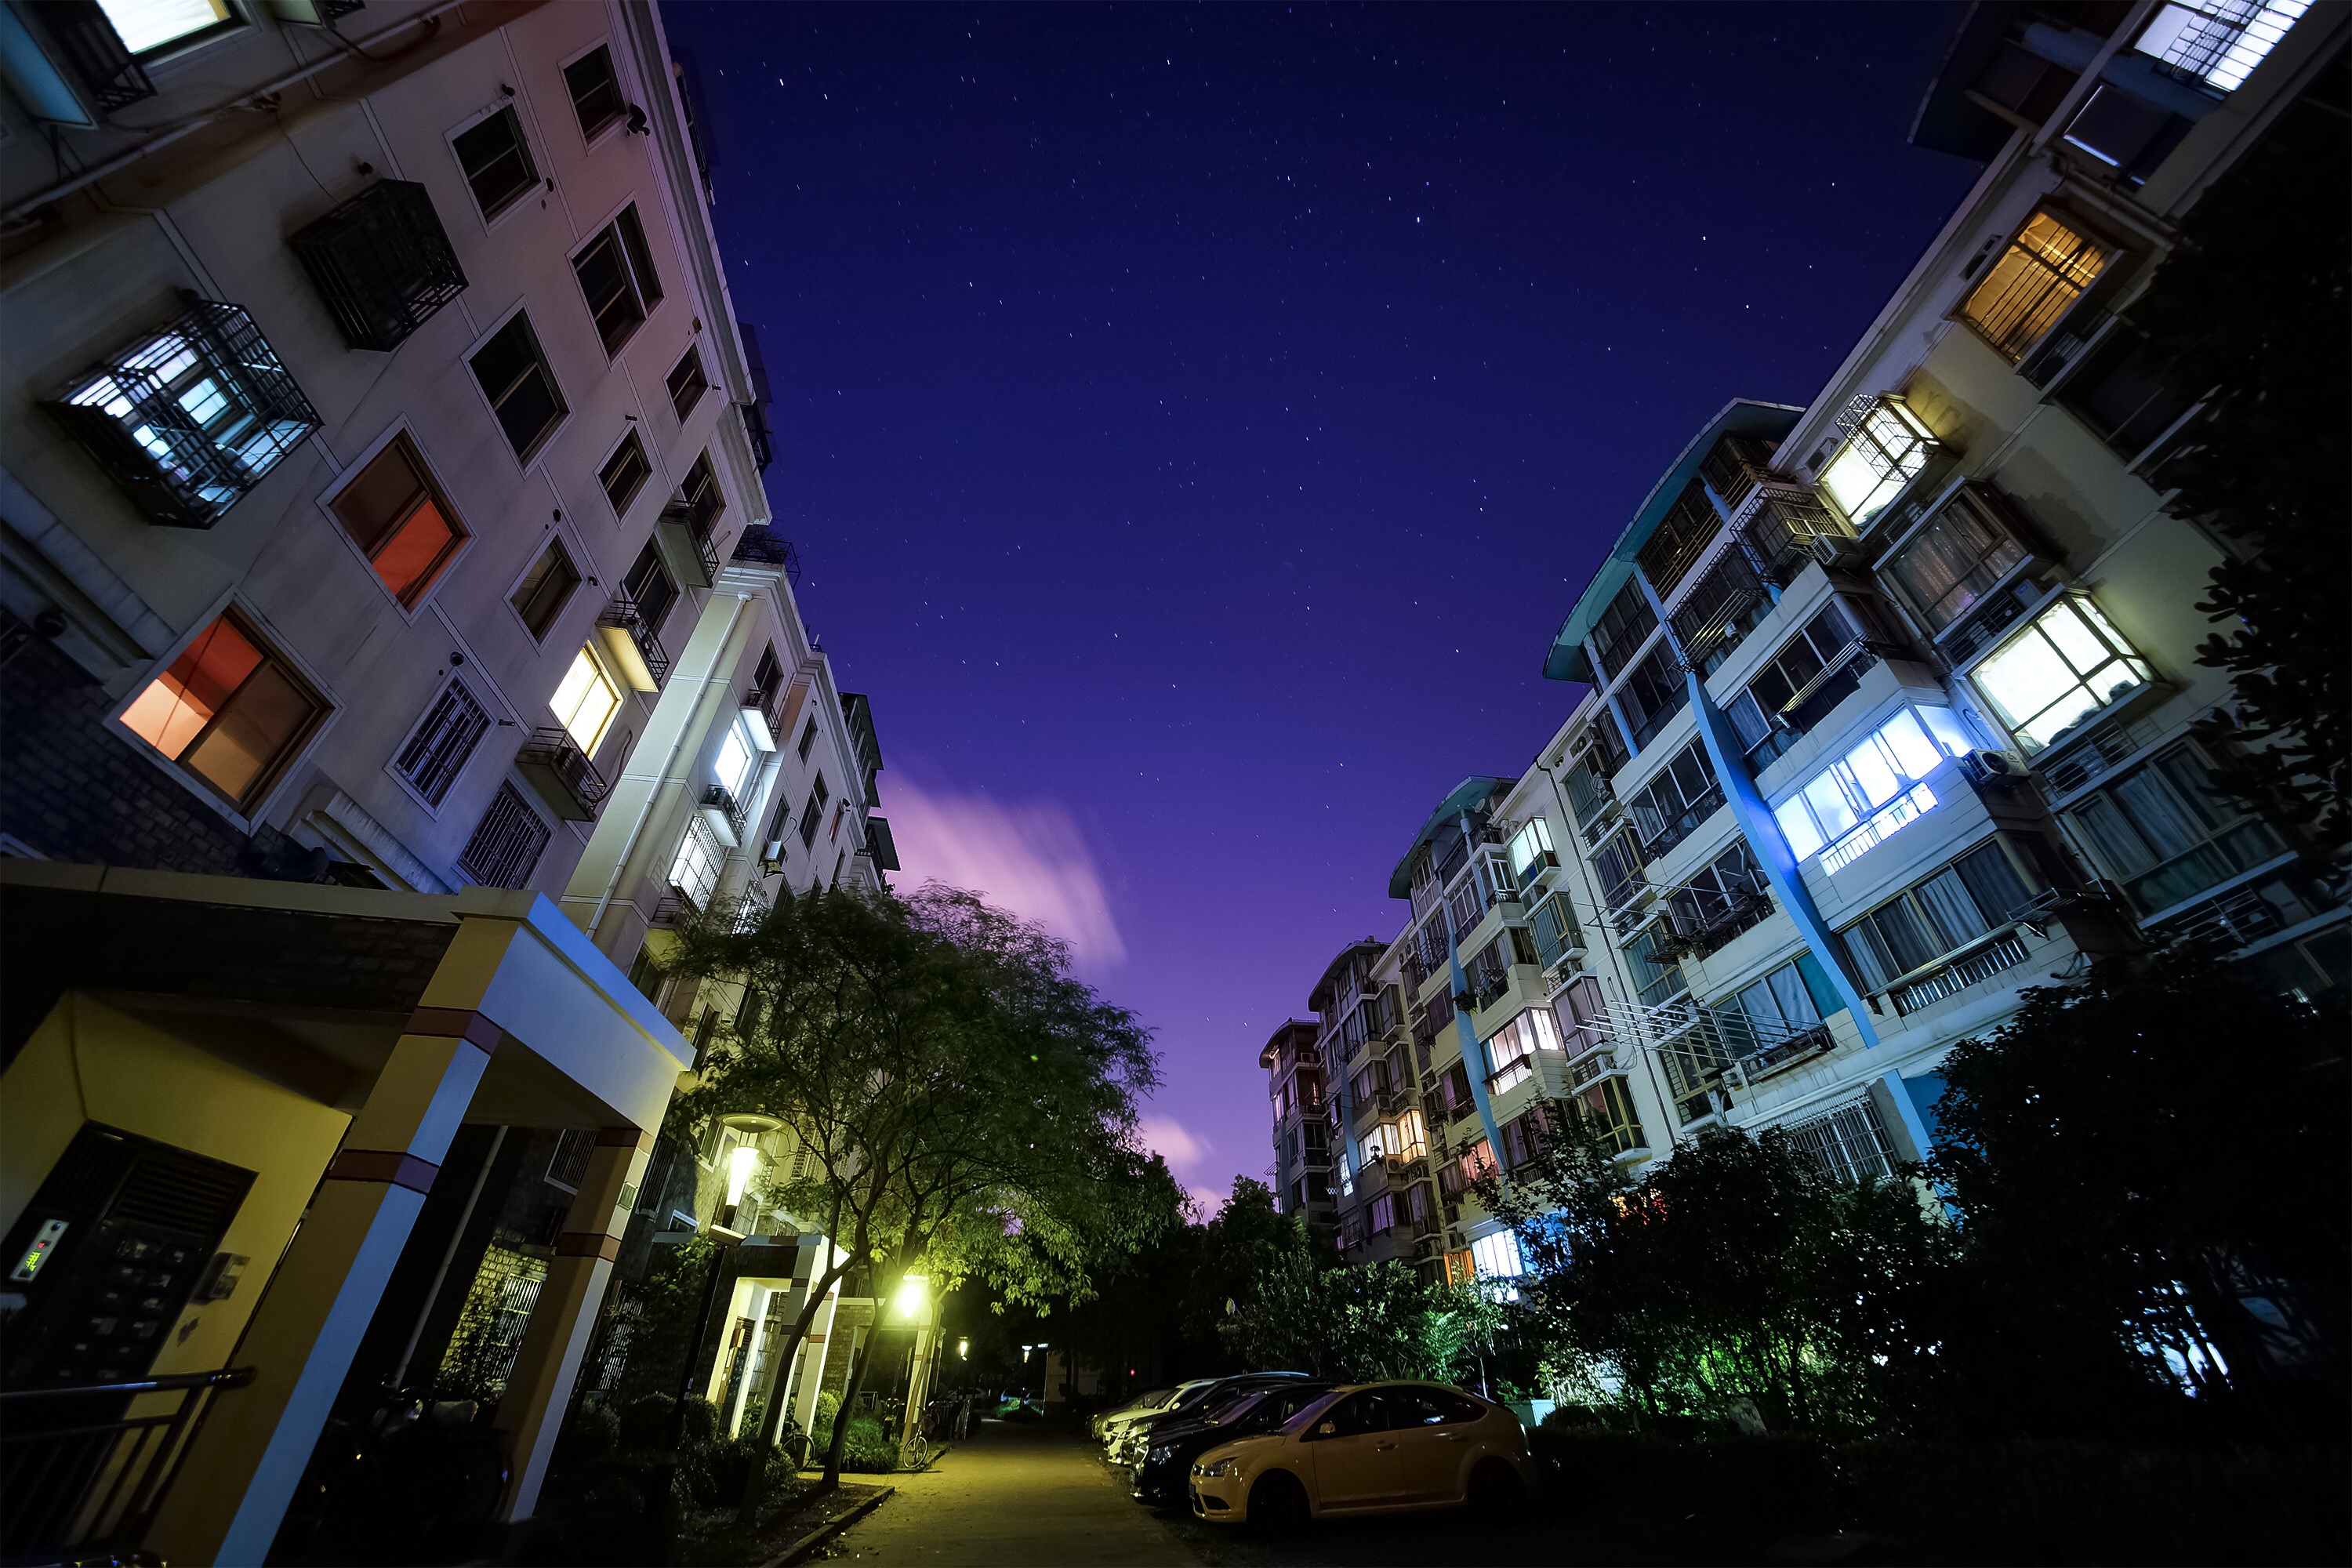
light, road, street, night, building, city, skyscraper, cityscape, downtown, dusk, evening, darkness, lighting, starry sky, metropolis, urban area, human settlement, metropolitan area